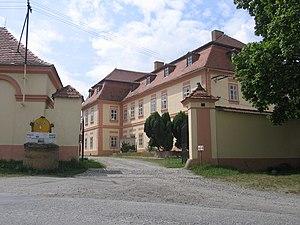
Újezd nade Mží est une commune du district de Plzeň-Nord, dans la région de Plzeň, en Tchéquie. Sa population s'élevait à 103 habitants en 2019.